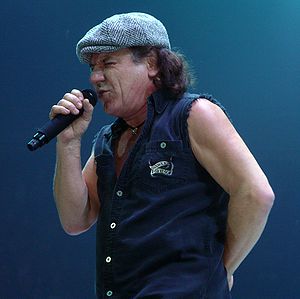
Brian Johnson
Brian Johnson er en engelsk sanger og sangskriver bedst kendt for sit arbejde med det australske hårde rock band AC/DC siden april 1980. På nuværende tidspunkt bor han i Sarasota, Florida.